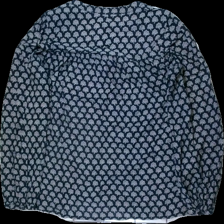
View: back
Type: Blouse
Category: Ladies
Brand: Indiska
Colors: Blue, Grey, Black
Material: 55% bomull 45% viskos
Pattern: Other
Cut: C-collar
Size: S
Season: All
Price range: <50
Recommended usage: Reuse
Description: blus med svarta knappar